Rosendo Matienzo Cintrón

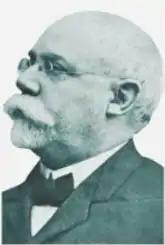

Rosendo Matienzo Cintrón (April 22, 1855 – December 13, 1913) was a Puerto Rican lawyer and politician, a member of the Puerto Rican House of Representatives, and a lifelong political contrarian. He favored Puerto Rican autonomy when Puerto Rico was a Spanish colony. After the Spanish–American War, when the island was ceded to the United States, he advocated statehood for Puerto Rico. In later years, Matienzo Cintrón supported Puerto Rico's independence.